Women in the Catholic Church

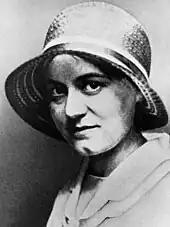
Edith Stein

German nun Edith Stein was murdered by the Nazis at Auschwitz. Catholic Poland suffered miserably under Nazi occupation, and a number of women are recognised for their heroism and martyrdom during the period: including eight religious sisters and several laywomen of Poland's 108 Martyrs of World War II and the eleven Sisters of the Holy Family of Nazareth murdered by the Gestapo in 1943 and known as the Blessed Martyrs of Nowogródek. Swedish born Elisabeth Hesselblad was listed among the "righteous among the nations" by Yad Vashem for her religious institute's work assisting Jews escape The Holocaust. She and two British women, Mother Riccarda Beauchamp Hambrough and Sister Katherine Flanagan, were beatified for reviving the Swedish Bridgettine Order of nuns and hiding scores of Jewish families in their convent during Rome's period of occupation under the Nazis.